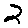
Label: 2